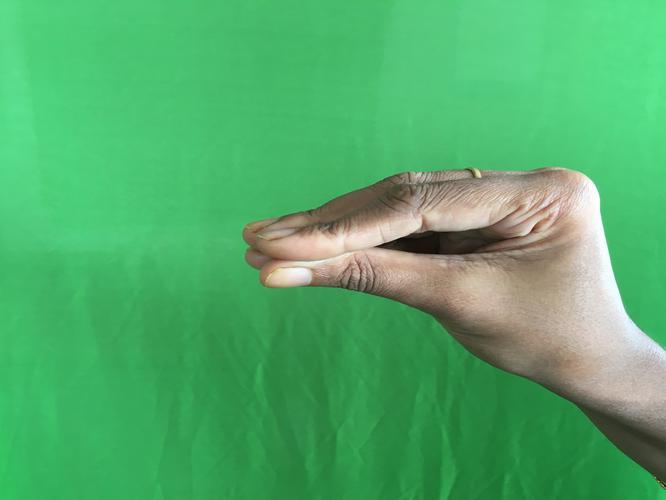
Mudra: Mukulam
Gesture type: single_hand